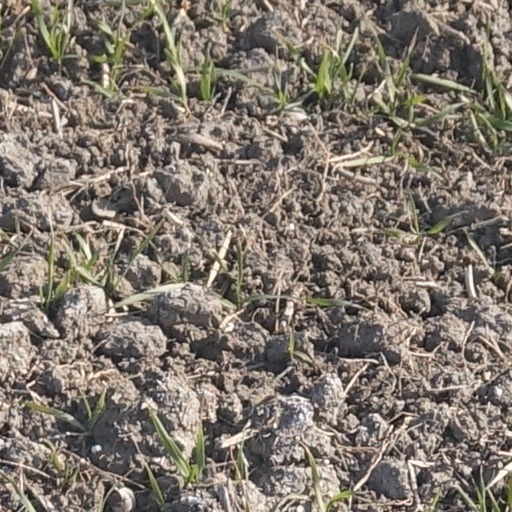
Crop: wheat